Superwoman (Crime Syndicate)

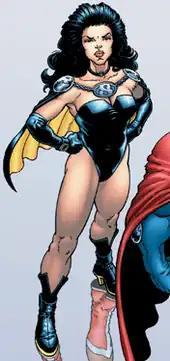
The Antimatter Superwoman. Art by Frank Quitely.

In post-"Crisis" continuity, as established in the 2000 graphic novel "" by Grant Morrison, Superwoman and the rest of the Crime Syndicate comes from a parallel world similar to Earth, but located in an antimatter universe (also home to the planet Qward).